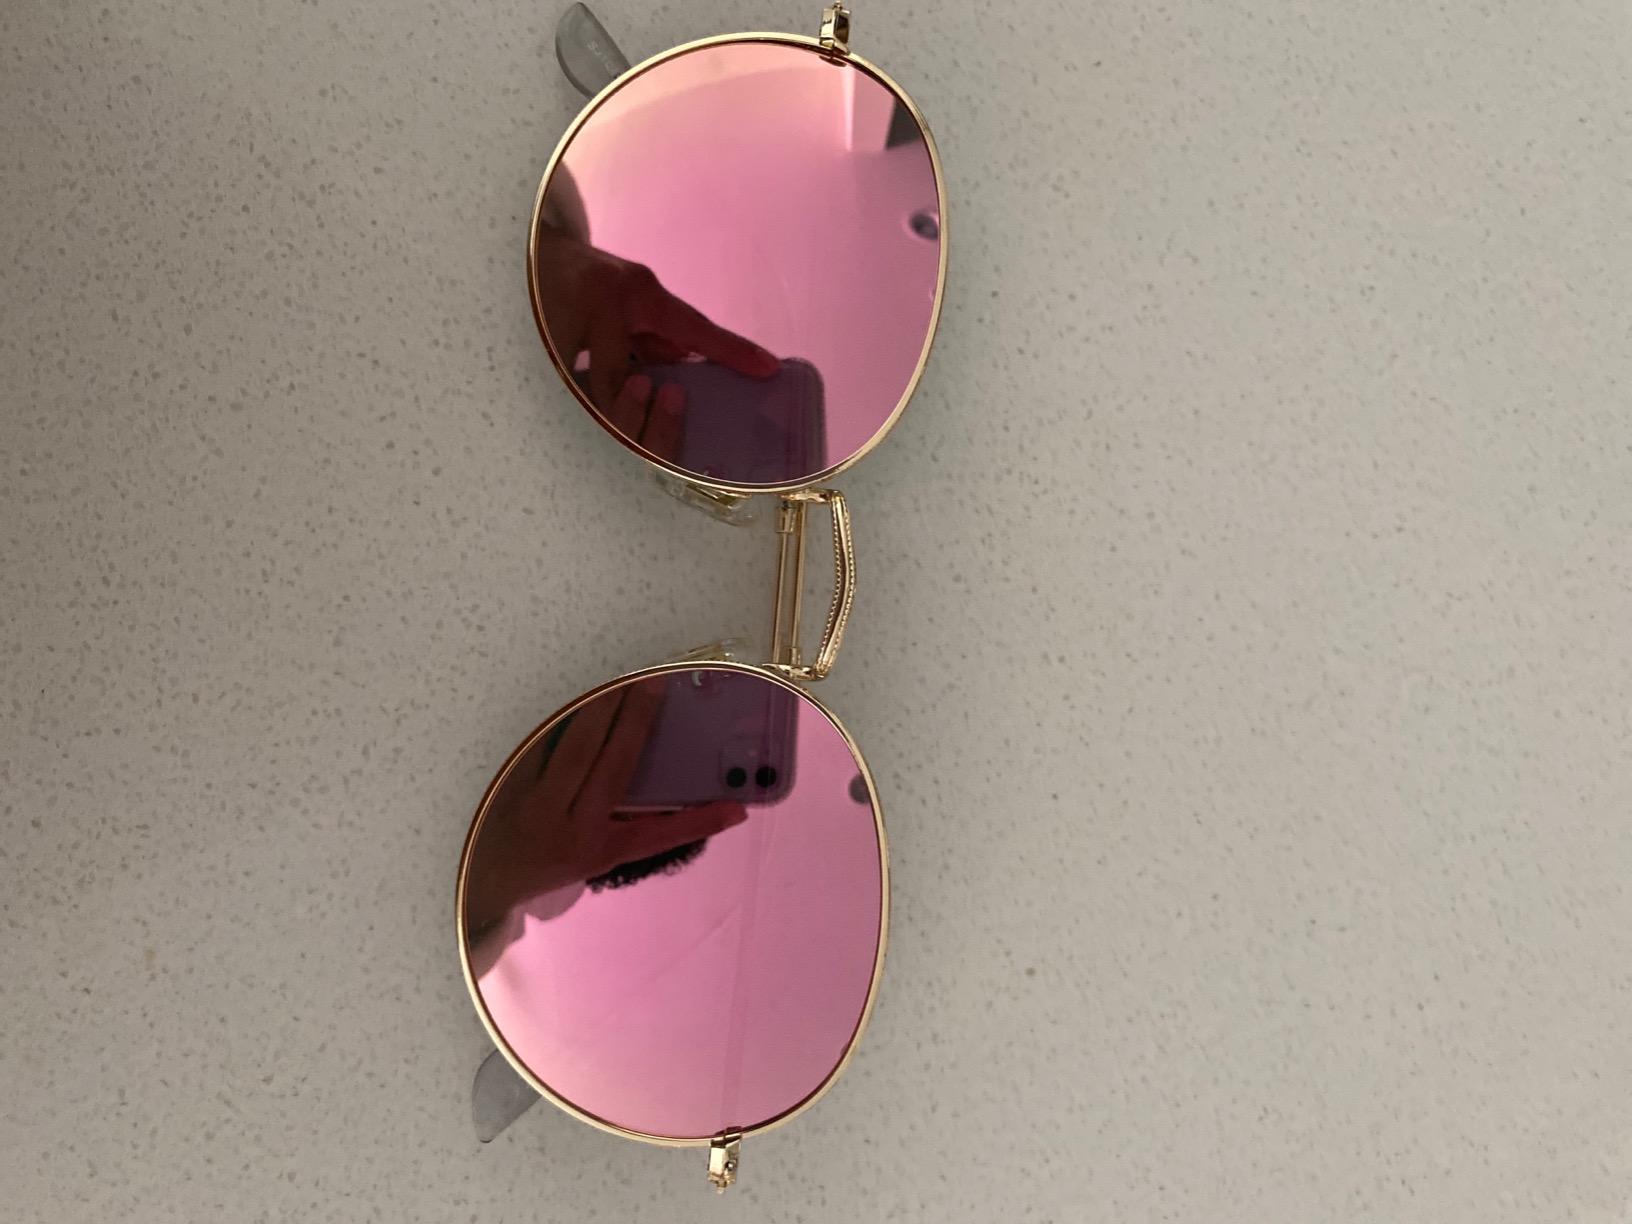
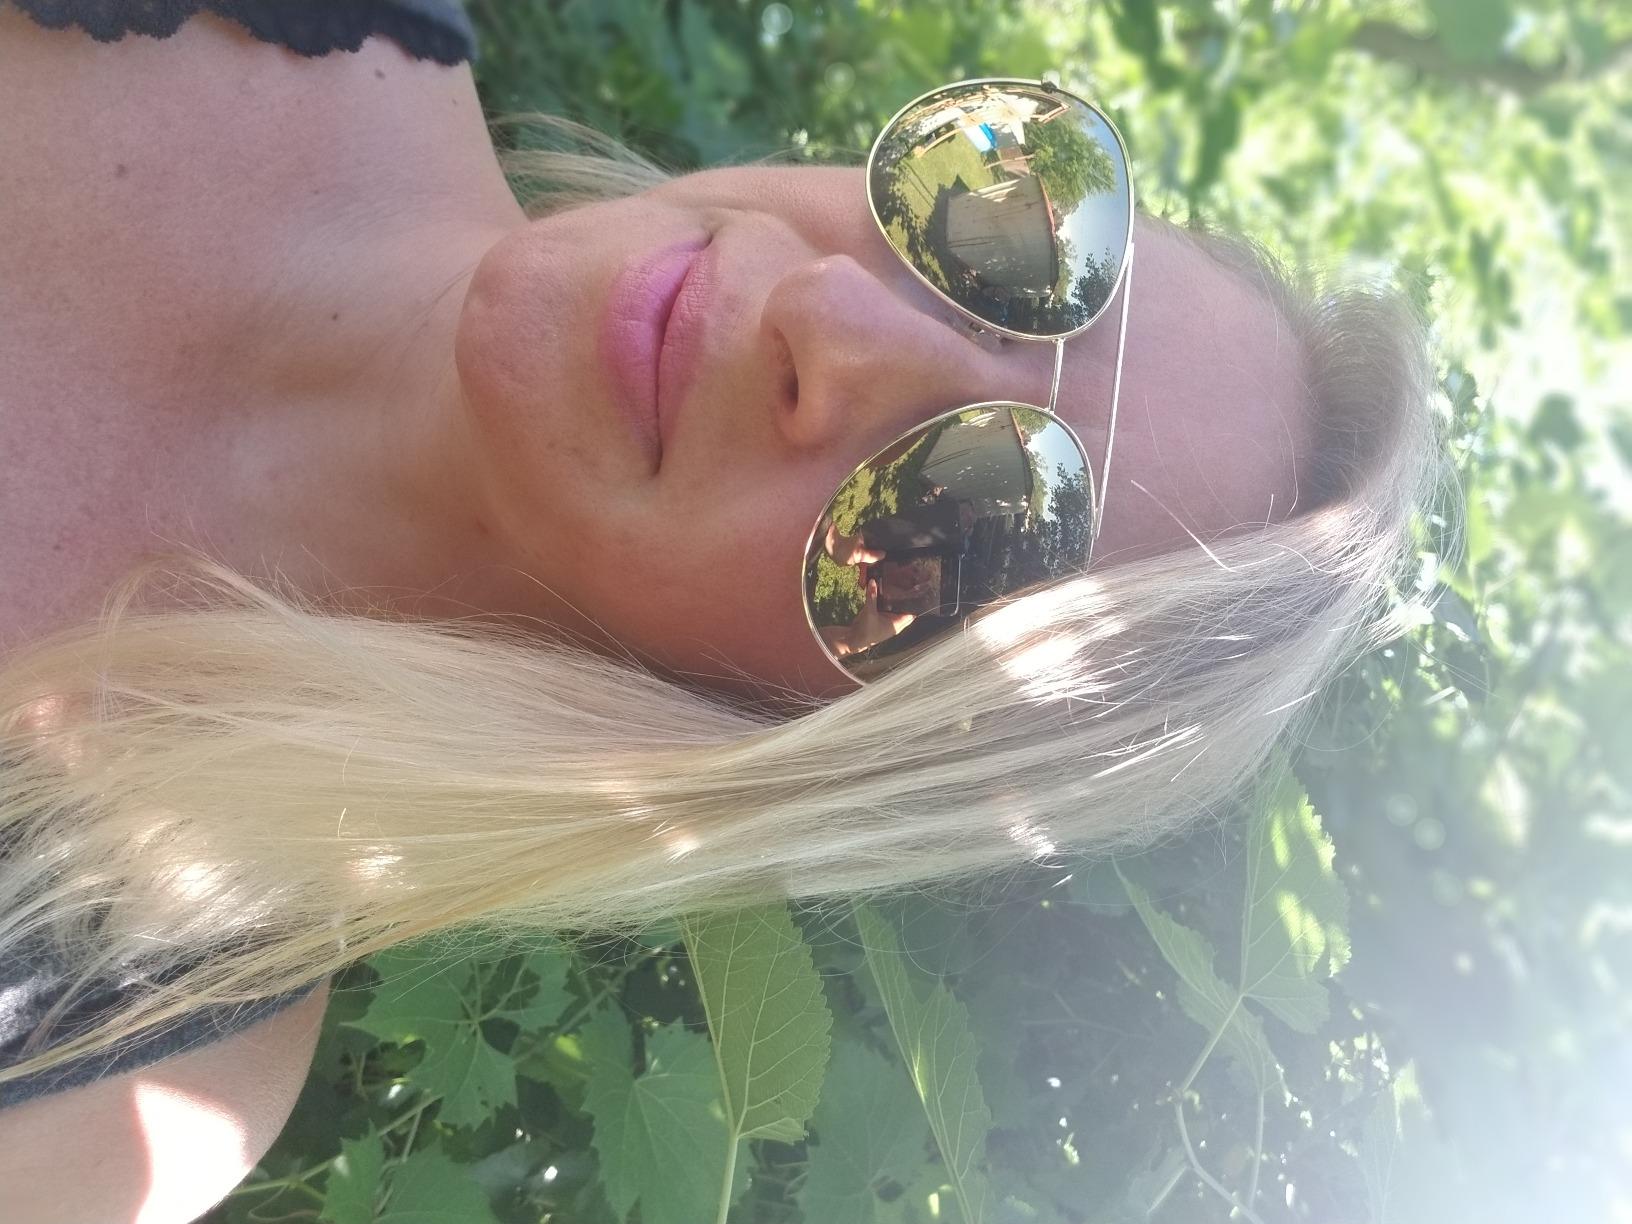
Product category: accessories_sunglasses
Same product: no